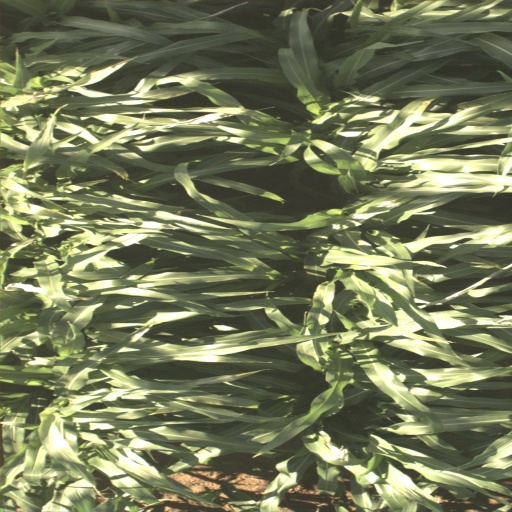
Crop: sorghum